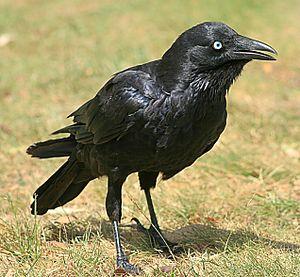
Un Petit Corbeau (Corvus mellori). Photo prise à Thredbo, dans une région alpine de la Nouvelle Galles du Sud (Australie).
La Ferme des animaux est un roman court de George Orwell, publié en 1945. Découpé en dix chapitres, il décrit une ferme dans laquelle les animaux se révoltent, prennent le pouvoir et chassent les hommes.
Le Petit Corbeau est une espèce d'oiseau appartenant à la famille des Corvidae. Il a été séparé du Corbeau australien en 1967. La plus importante différence entre les deux espèces est le cri. Il est de taille un peu plus faible que son cousin quoique les tailles se chevauchent entre les deux espèces. C'est aussi un oiseau plus sociable que son cousin formant souvent de grandes bandes qui parcourent ensemble de grandes surfaces à la recherche de nourriture.
Ceci est une liste des oiseaux endémiques ou quasi-endémiques d'Australie.